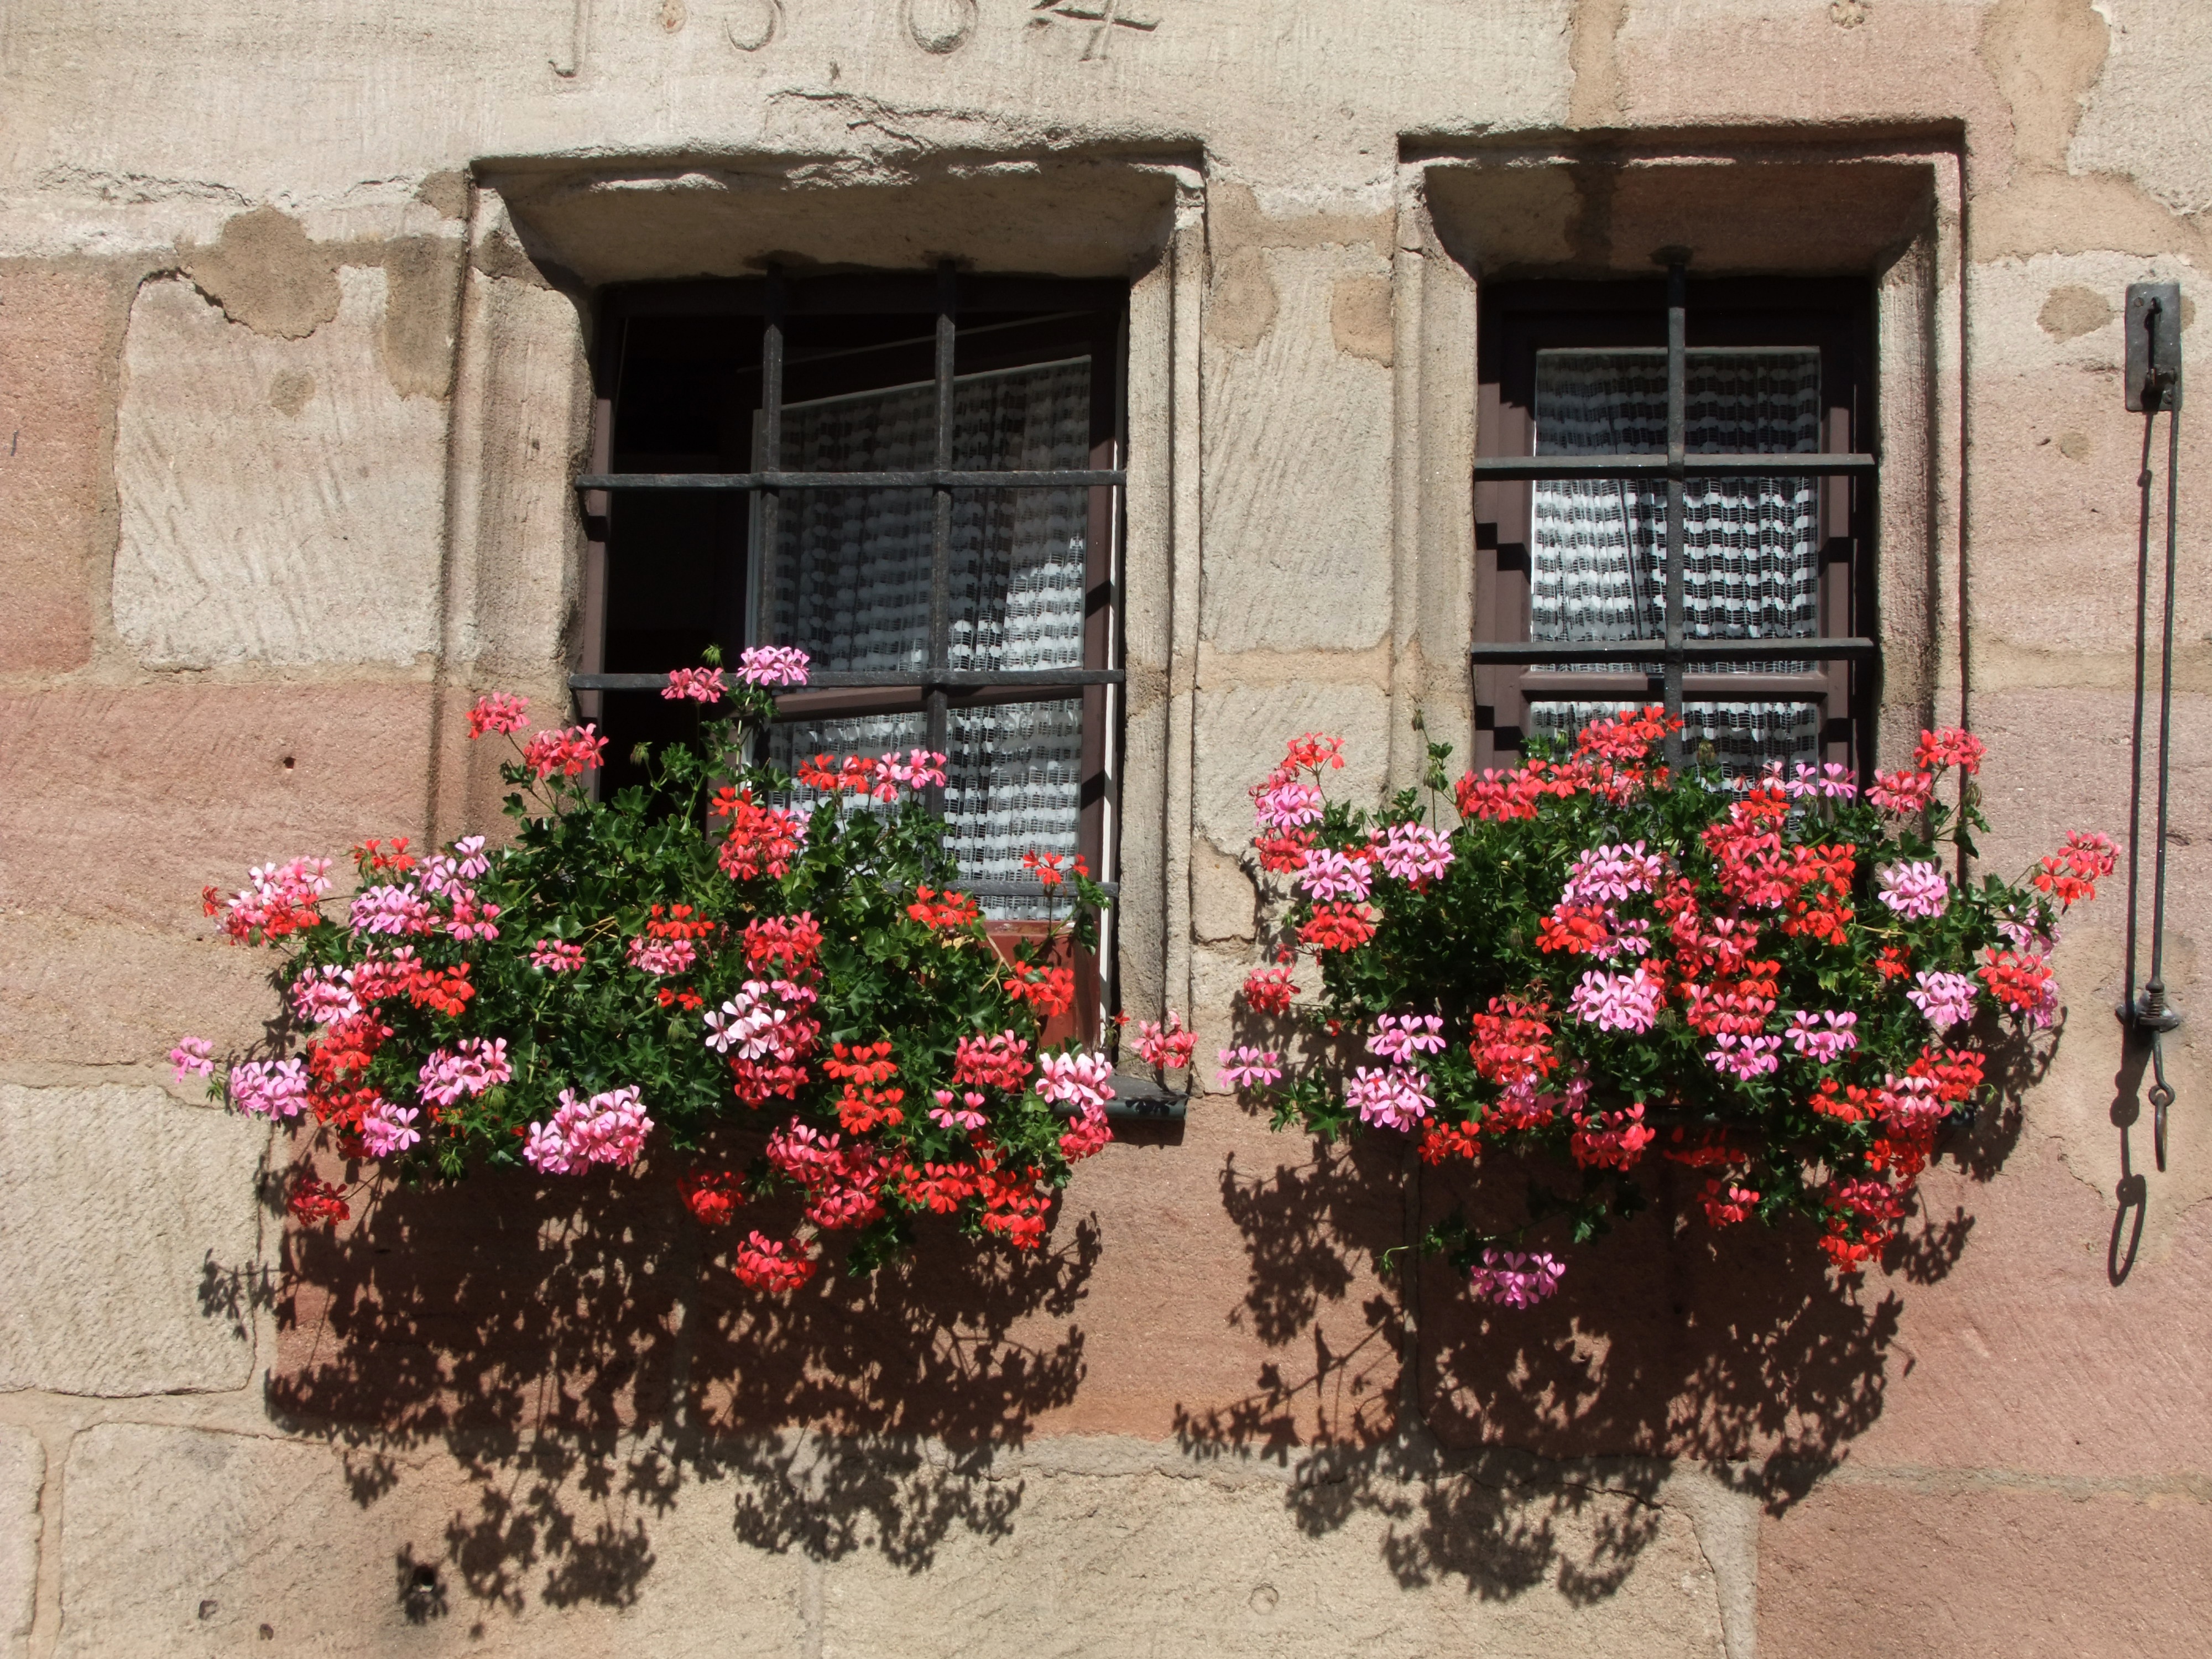
architecture, plant, flower, window, home, wall, balcony, red, facade, historically, floristry, old window, bowever, flower boxes